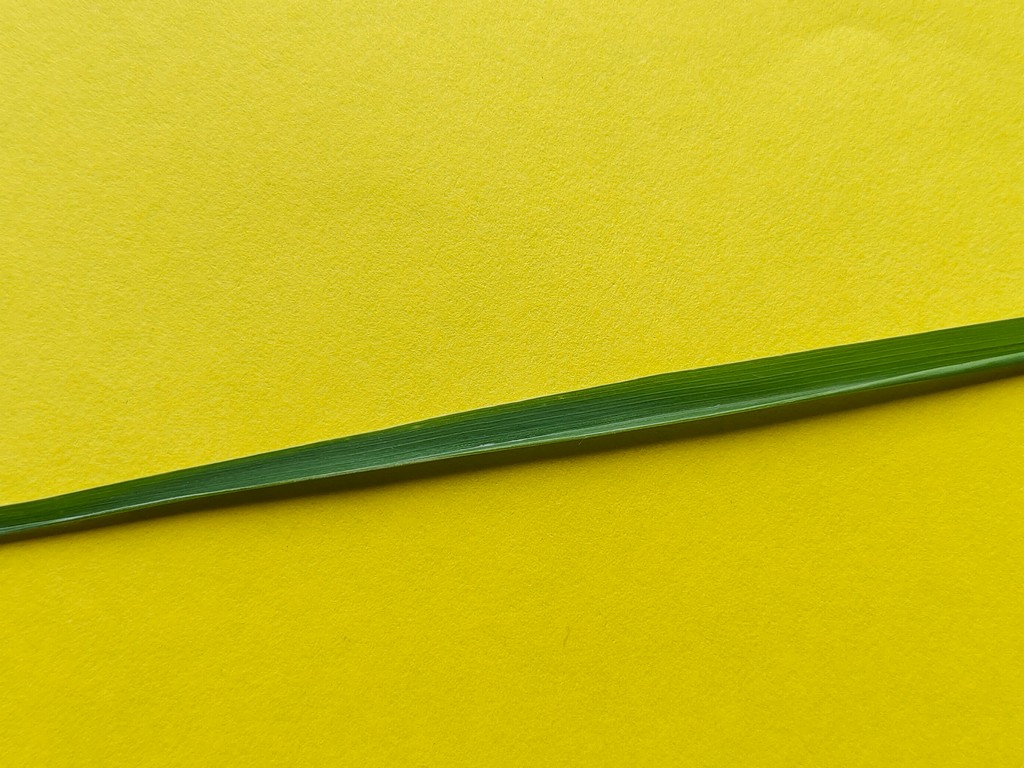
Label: Healthy